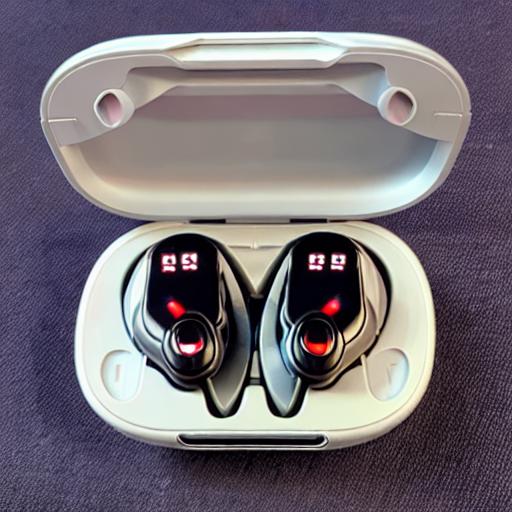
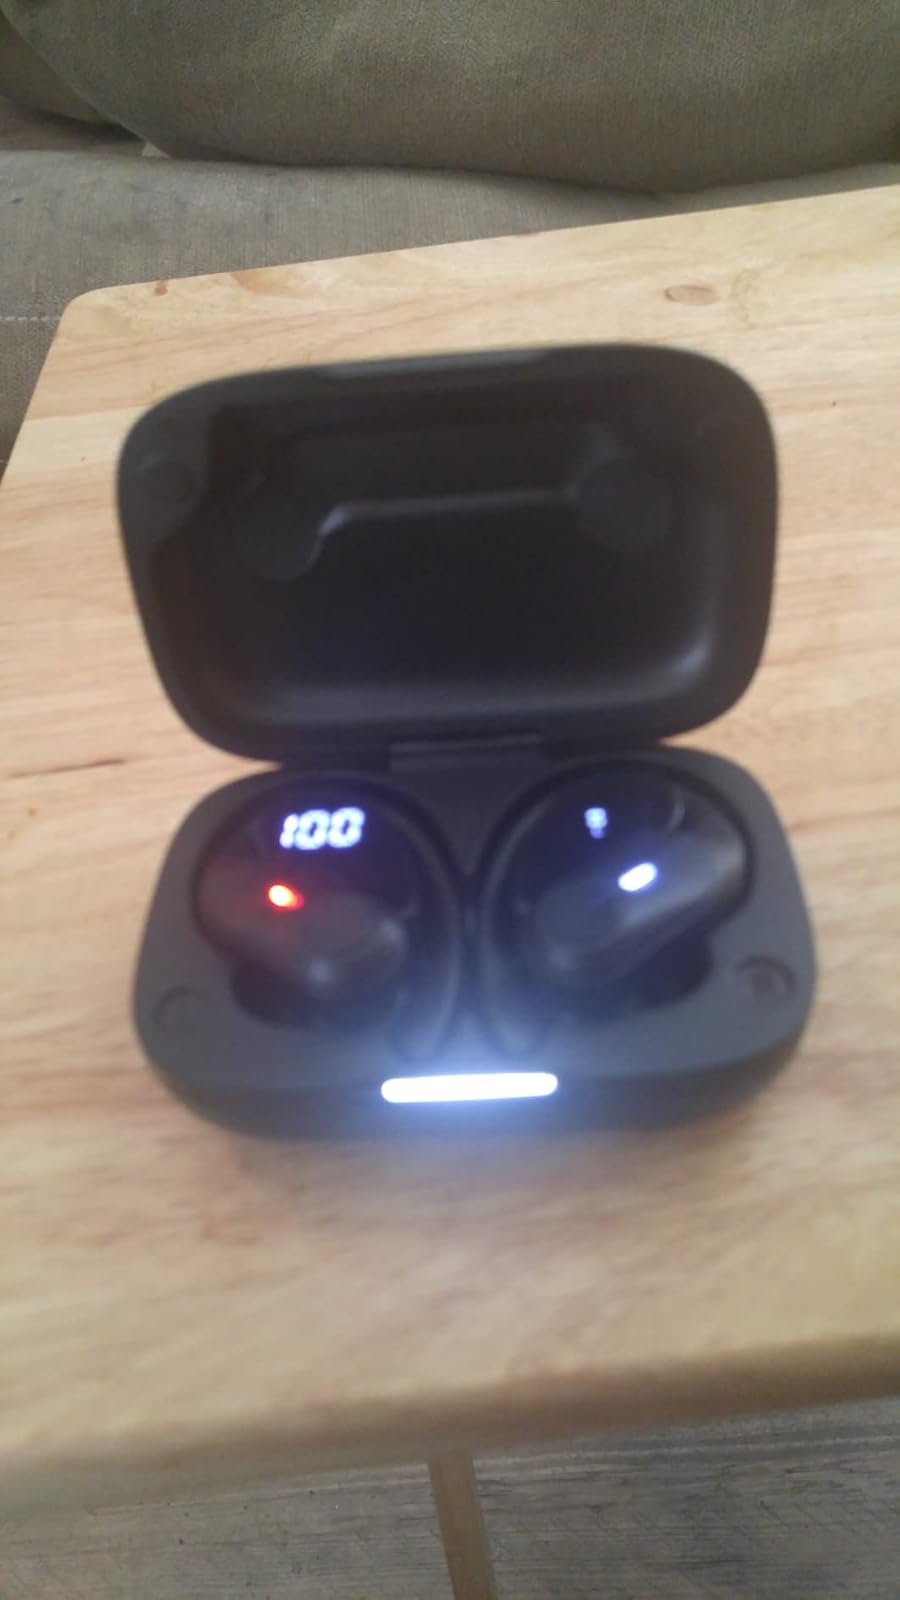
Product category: earbuds
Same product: no